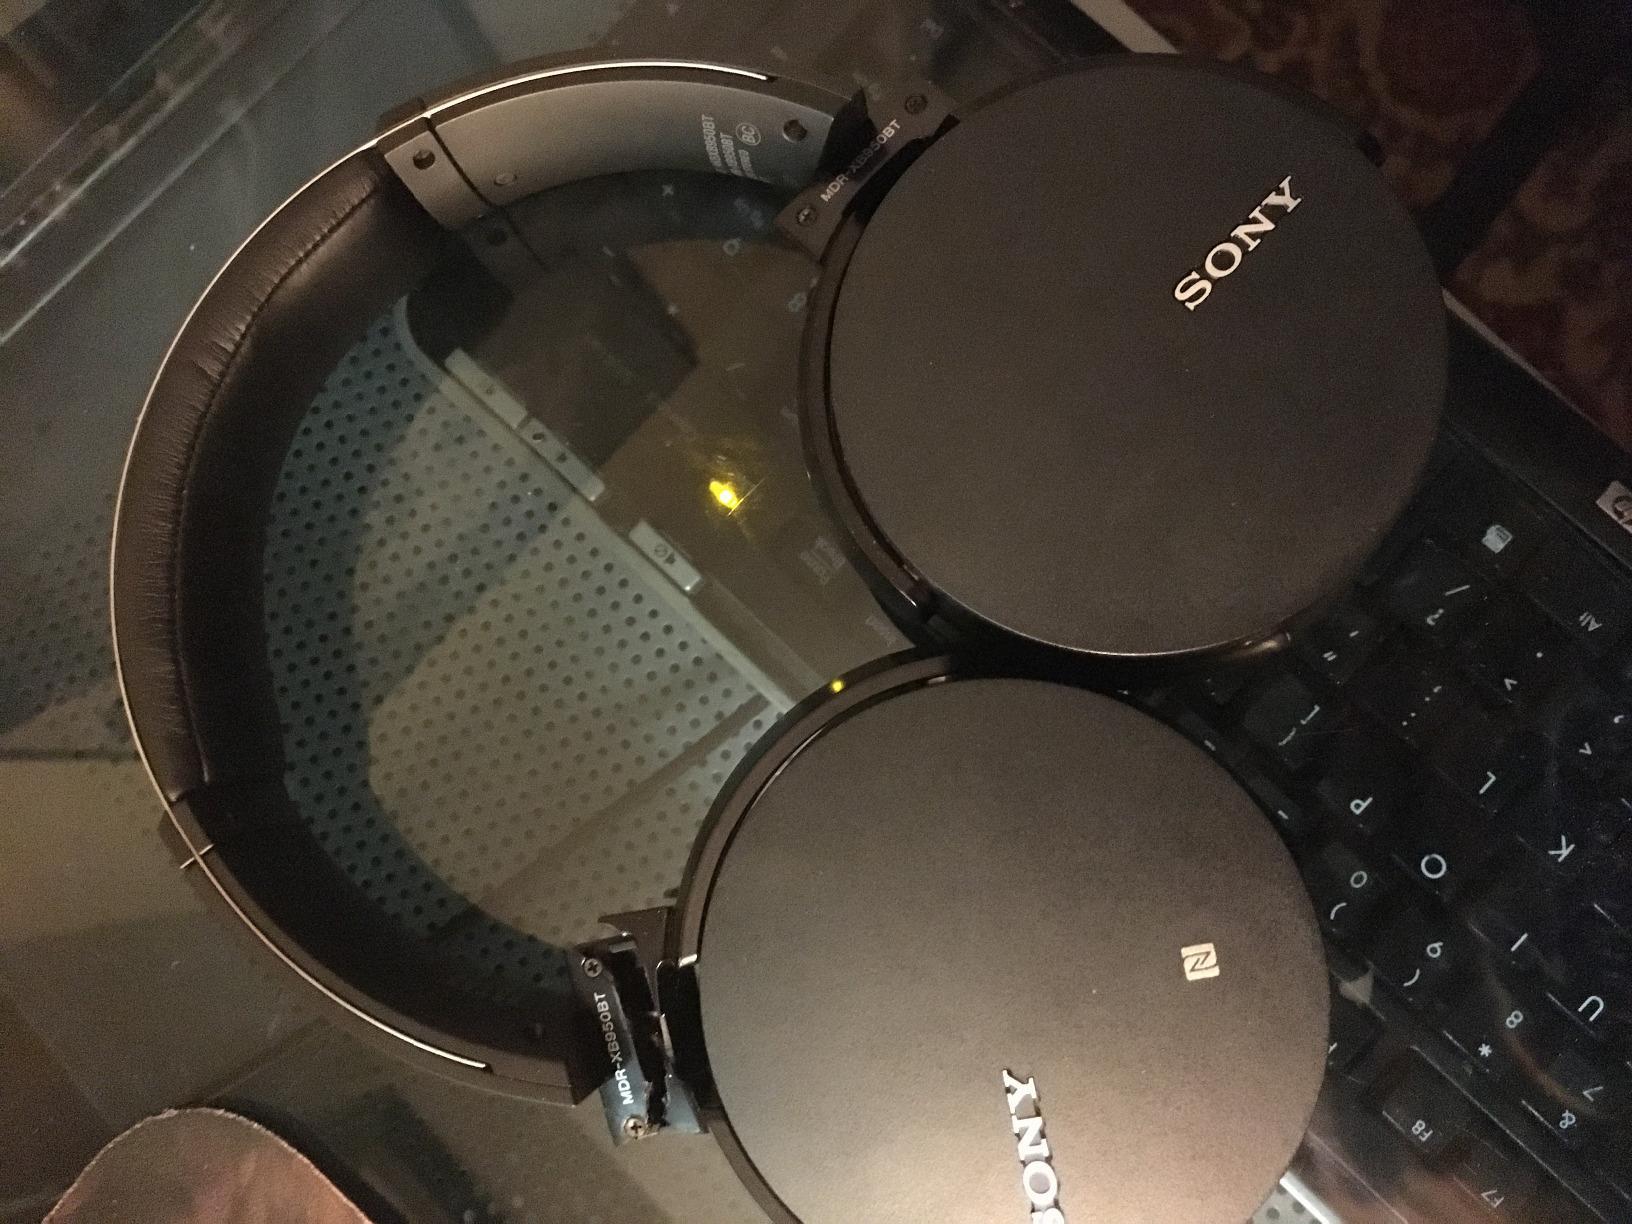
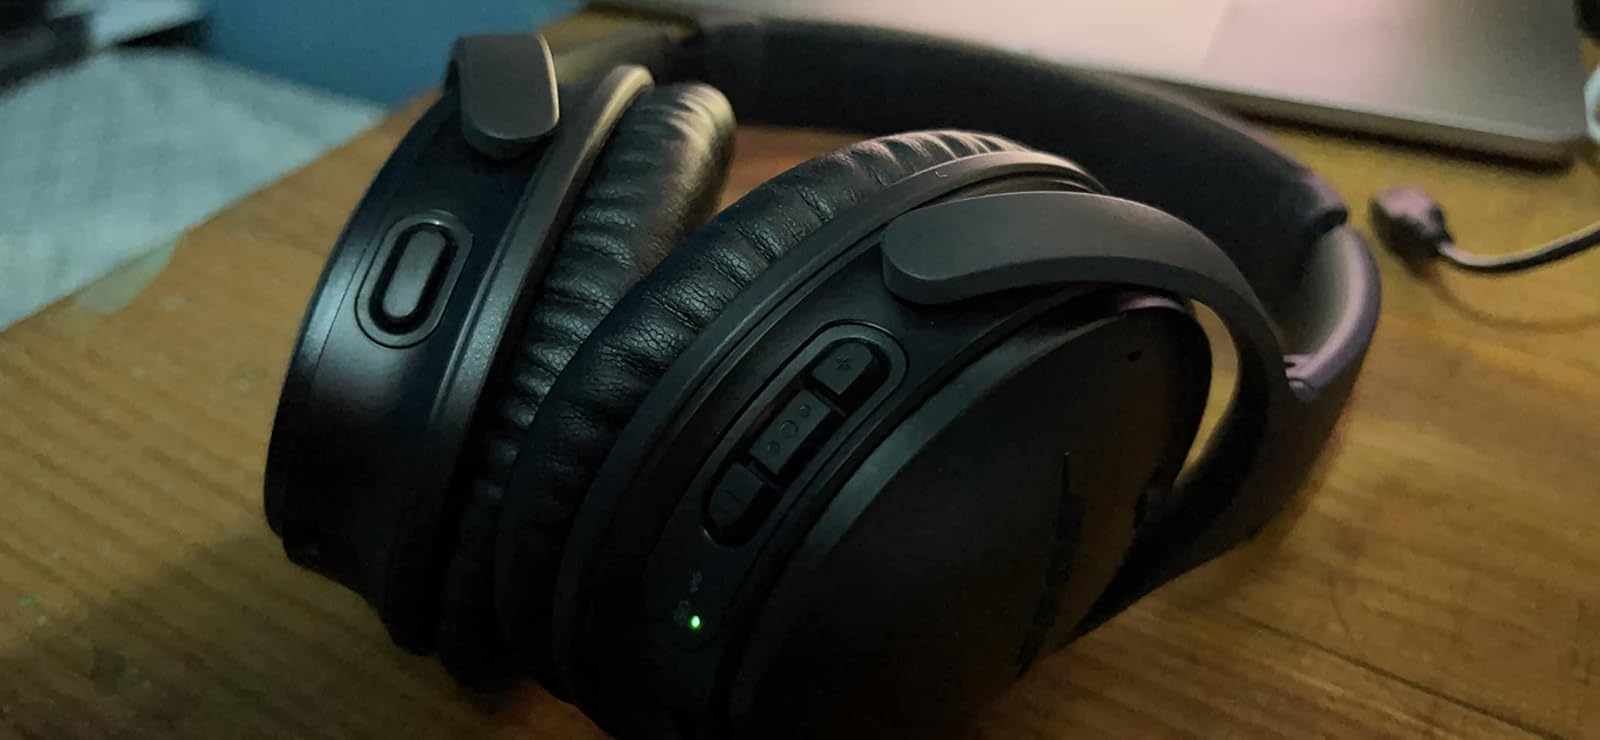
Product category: headphones
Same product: no